Sega Genesis

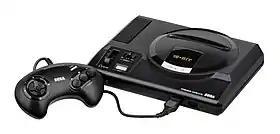
The European PAL version of the Mega Drive launched in 1990, later becoming the highest-selling fourth-gen console in Europe.

Sega released the Mega Drive in Japan on October 29, 1988, though the launch was overshadowed by Nintendo's release of "Super Mario Bros. 3" a week earlier. Positive coverage from magazines "Famitsu" and "Beep!" helped to establish a following. Within two days of release, the console's initial production run sold out. However, Sega only managed to ship 400,000 units in the first year. In order to increase sales, Sega released various peripherals and games, including an online banking system and answering machine called the Sega Mega Anser. Nevertheless, the Mega Drive was unable to overtake the venerable Famicom and remained a distant third in Japan behind Nintendo's Super Famicom and NEC's PC Engine throughout the 16-bit era.